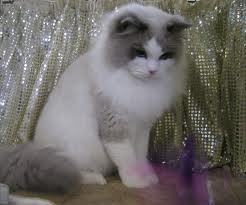
Breed: Ragdoll